Taaffeite

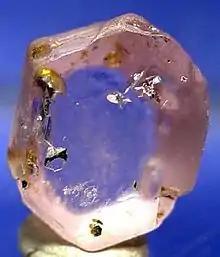
Specimen from Ratnapura, Sri Lanka

In 1951, chemical and X-ray analysis confirmed the principal constituents of taaffeite as beryllium, magnesium and aluminium, making taaffeite the first mineral to contain both beryllium and magnesium as essential components.